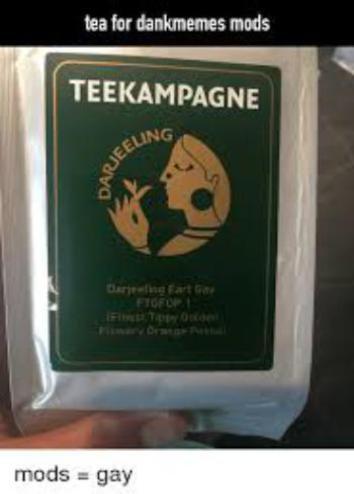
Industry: Food